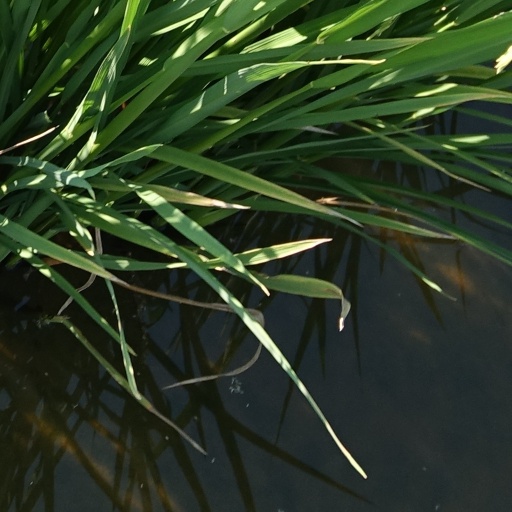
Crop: rice